The Pear Tree

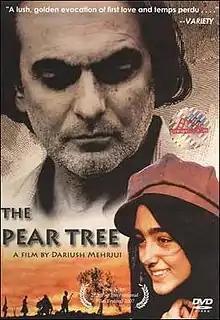

The Pear Tree is a 1998 Iranian drama film written and directed by Dariush Mehrjui with Homayoun Ershadi and Golshifteh Farahani in the lead. It was noted for the exemplary craftsmanship of Dariush Mehrjui on his examination of the Iranian bourgeoisie. This film also marked the debut of actress Golshifteh Farahani.